Bad Ischl

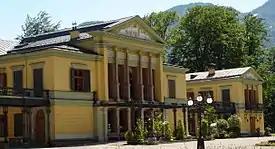
Kaiservilla

Humans have lived in the Bad Ischl area since the time of the pre-historic Hallstatt culture; documentary evidence of the settlement dates from a 1262 deed, it which it appears as "Iselen". In 1419 Archduke Albert V of Austria established the local seat of the Salt Chamber ("") at "Wildenstein" Castle, and Ischl was granted the privileges of a market town in 1466 by Emperor Frederick III. A first salt mine was opened in 1563, a salt evaporation pond followed in 1571.